Calvin Fixx

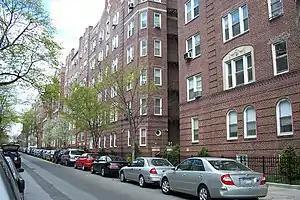
Residential street in Jackson Heights, Queens, where Fixx lived much of his life

In 1927, Fixx hitchhiked cross-country to New York City. He took a part-time job in a Greenwich Village bookshop and wrote freelance book reviews. He took other jobs, such as secretary to author Lyle Saxon. At this time, he added a second "x" to his surname because, he said, "a verb cannot be a name." He began to act informally as Cantwell's agent and helped him publish his first major short story. In 1929, he encouraged Robert Cantwell to come to New York City and they shared a flat in Greenwich Village.